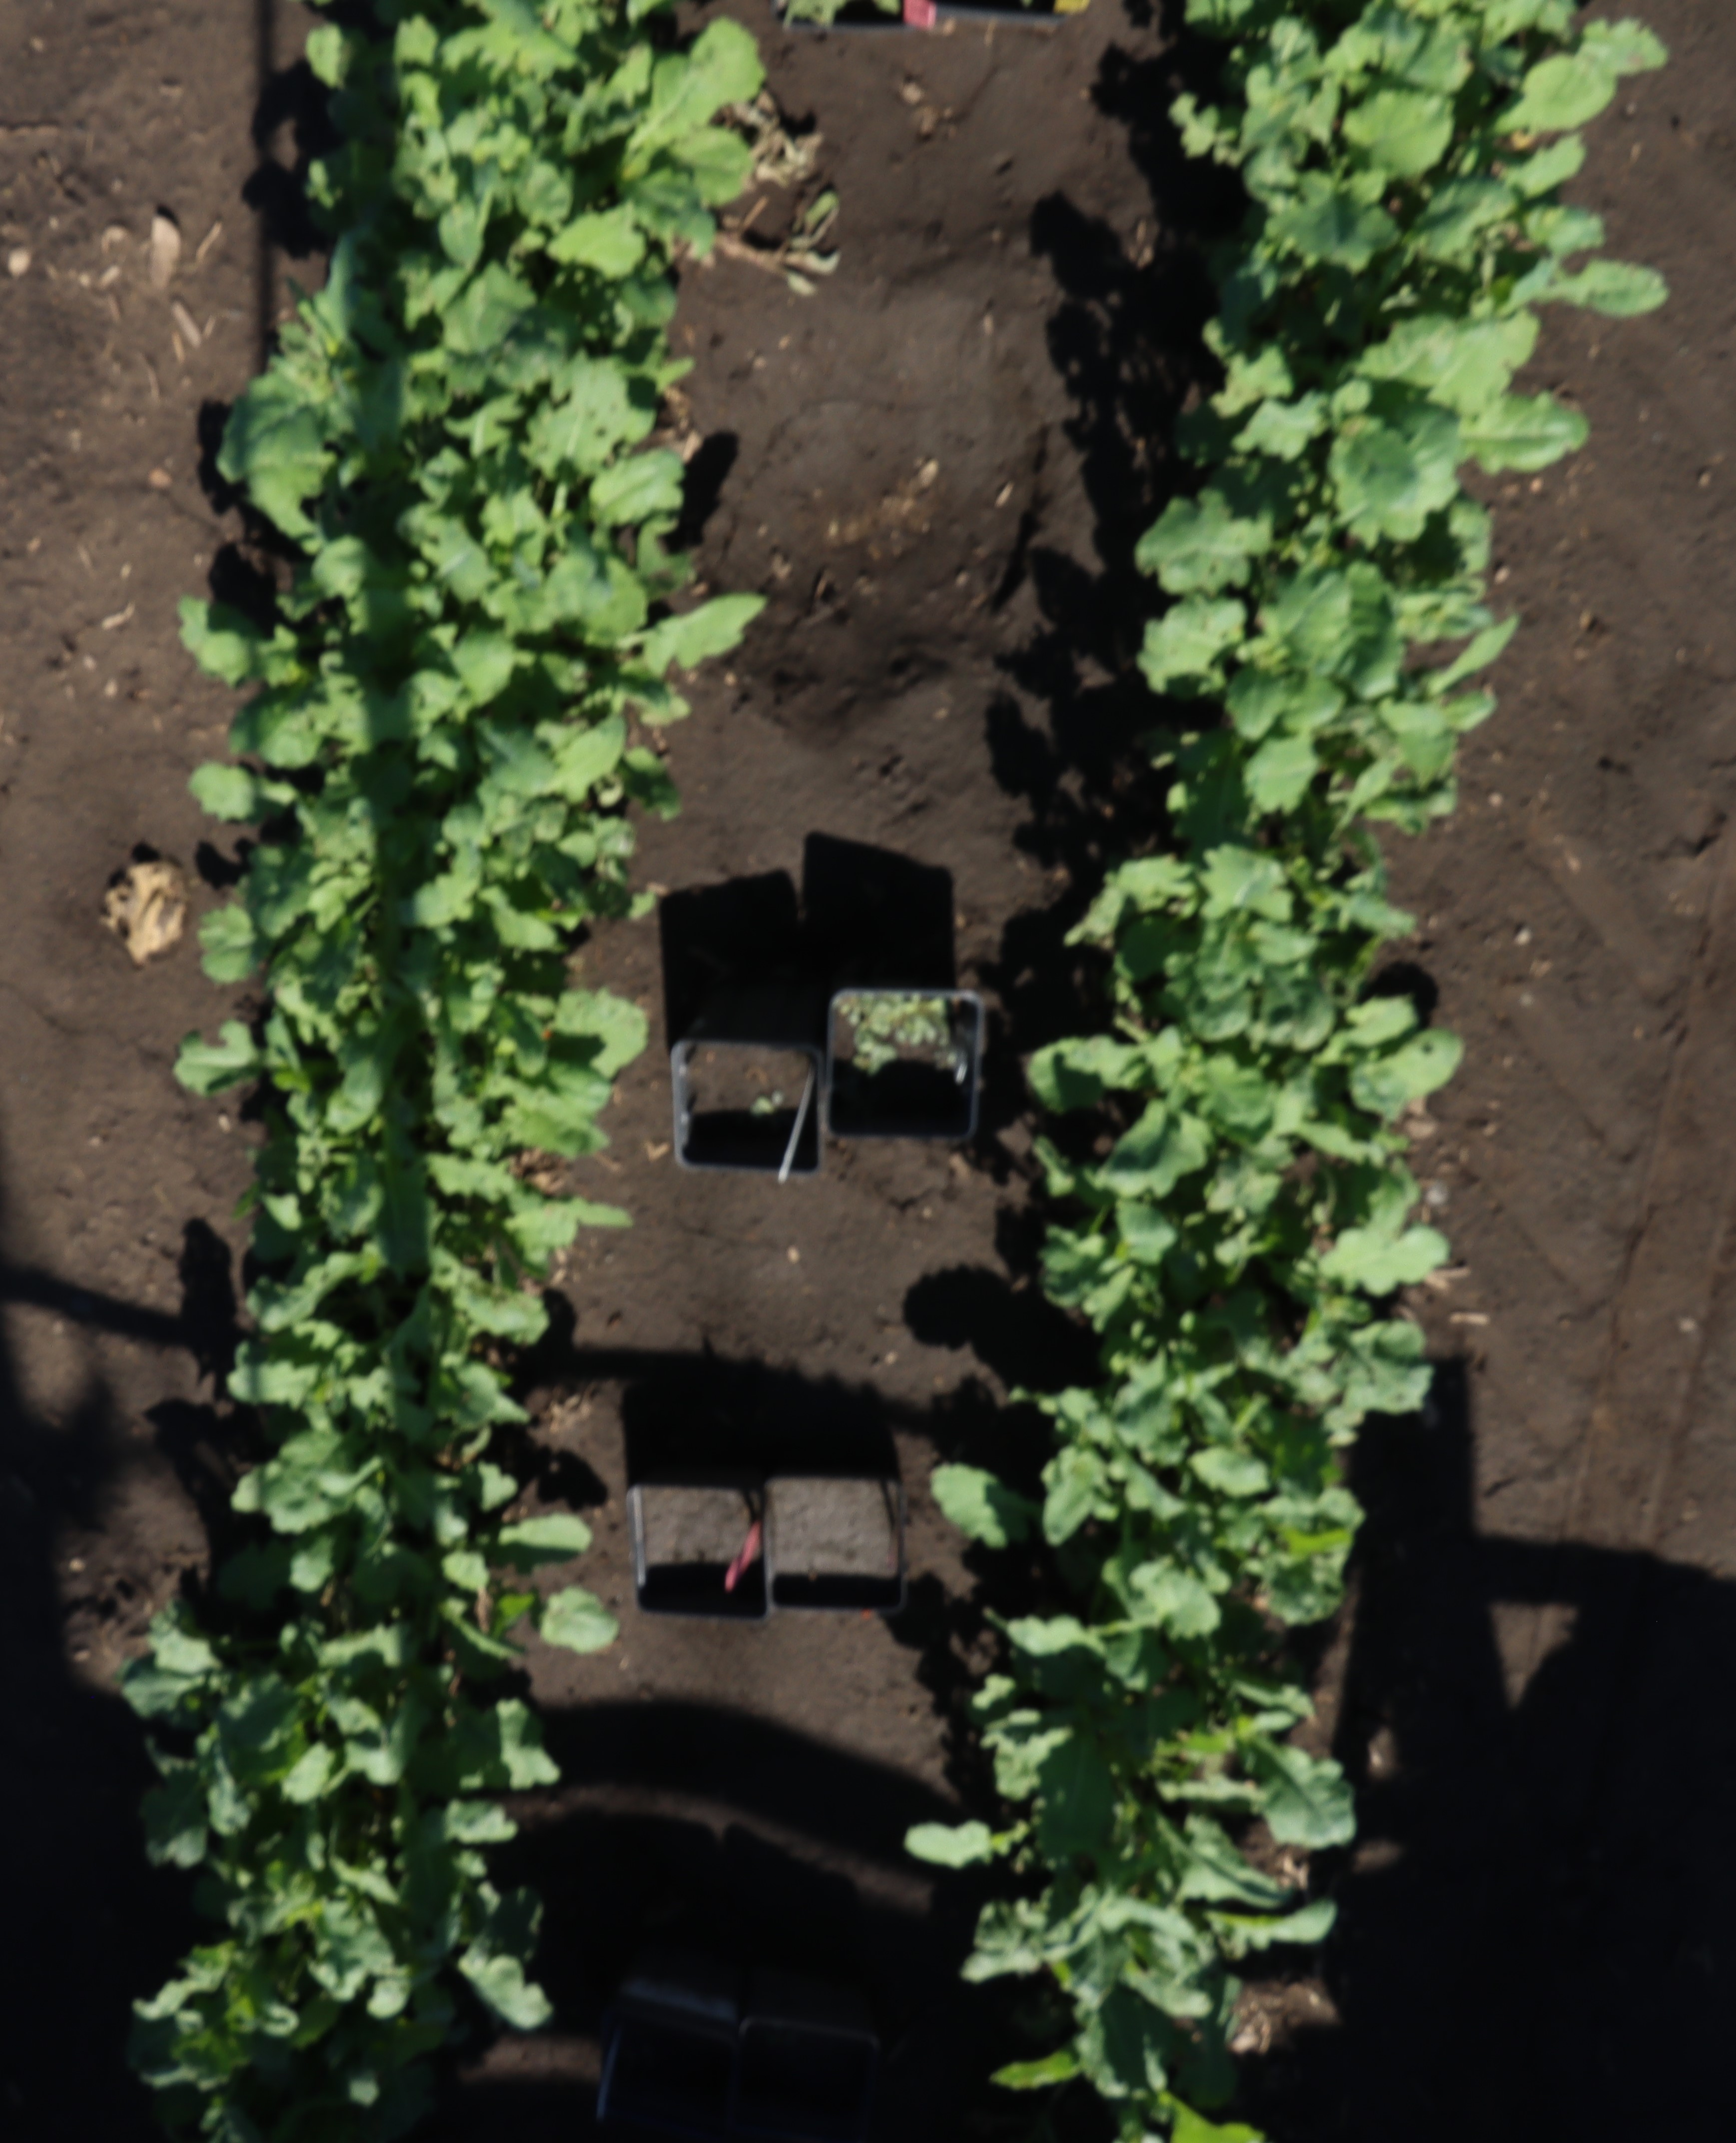
Crop: Canola
Objects: Canola, Canola, Canola, Canola, Canola, Canola, Canola, Canola, Canola, Canola